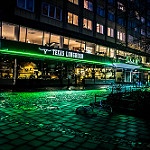
Scene: Outdoor